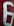
Number: 6